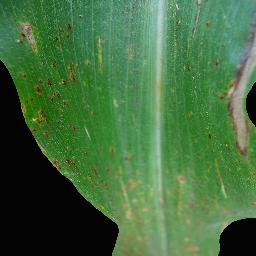
Label: Corn___Common_rust